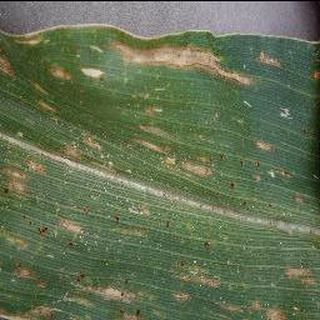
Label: corn_cercospora_leaf_spot